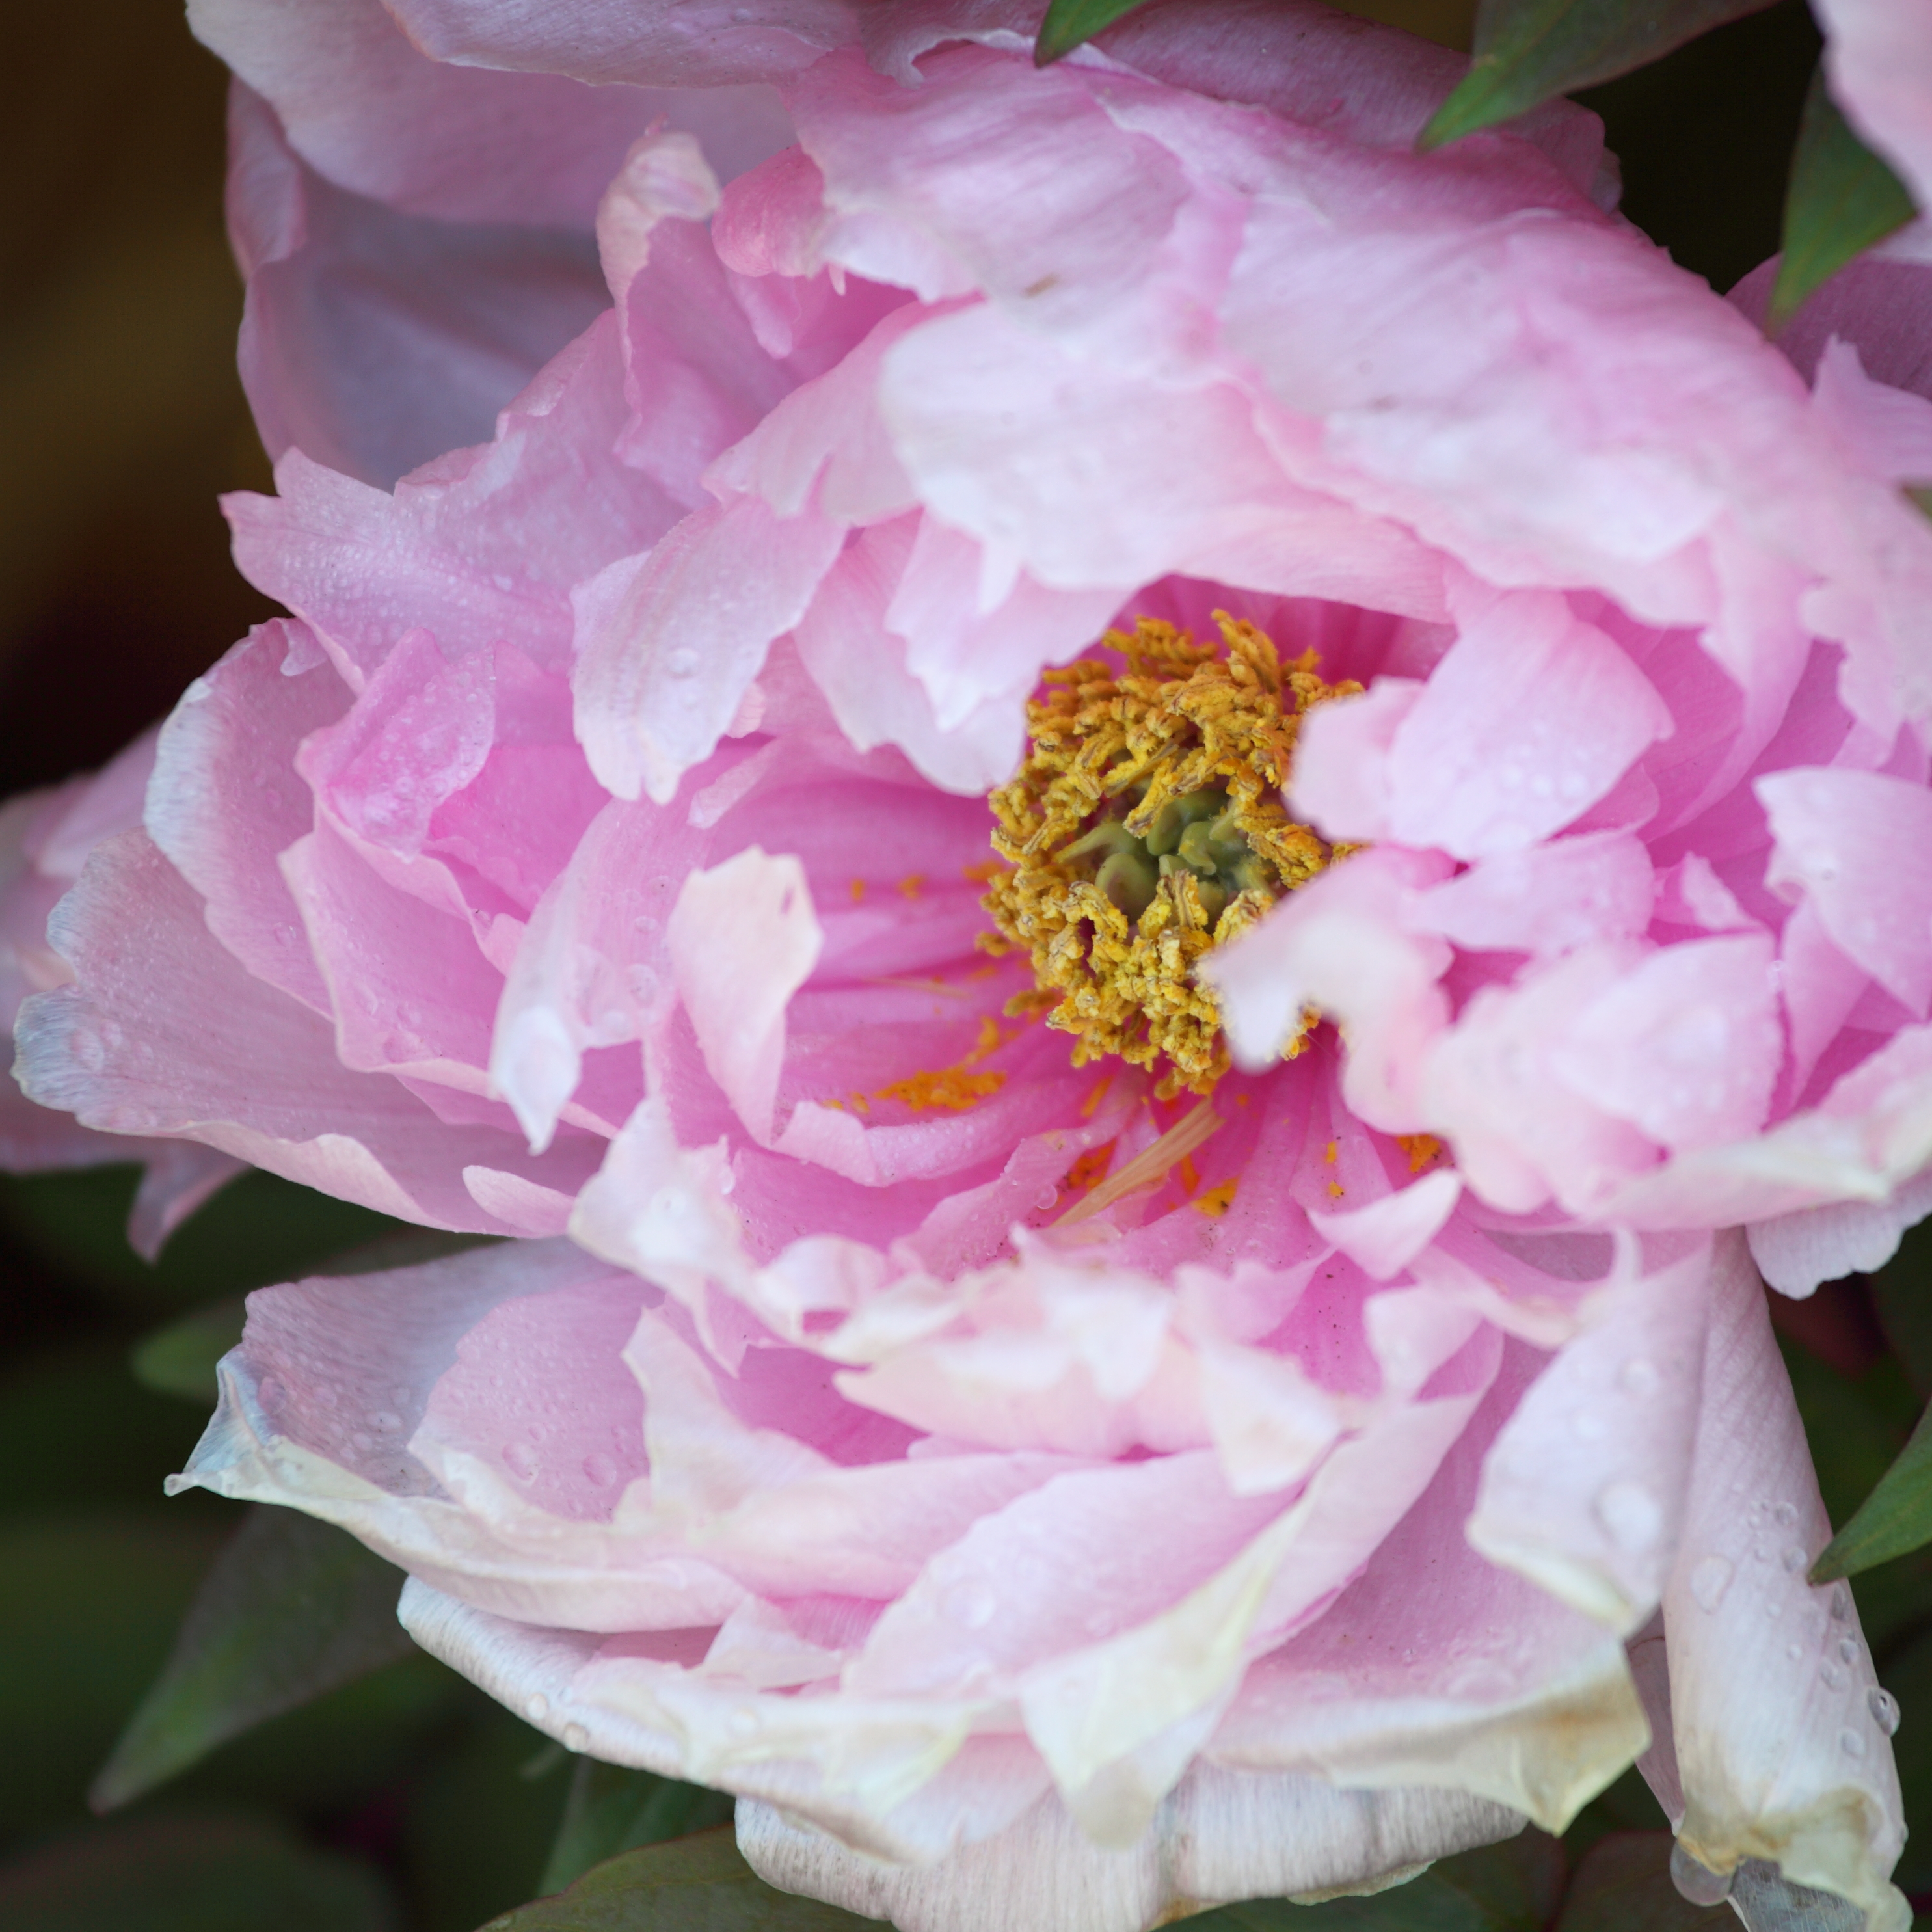
blossom, plant, flower, petal, high, pink, flora, 5d, hires, markii, hi, res, resolution, peony, paeonia, suffruticosa, flowering plant, land plant, rosa centifolia